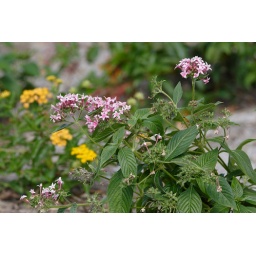
Another shot of plants in the butterfly garden.